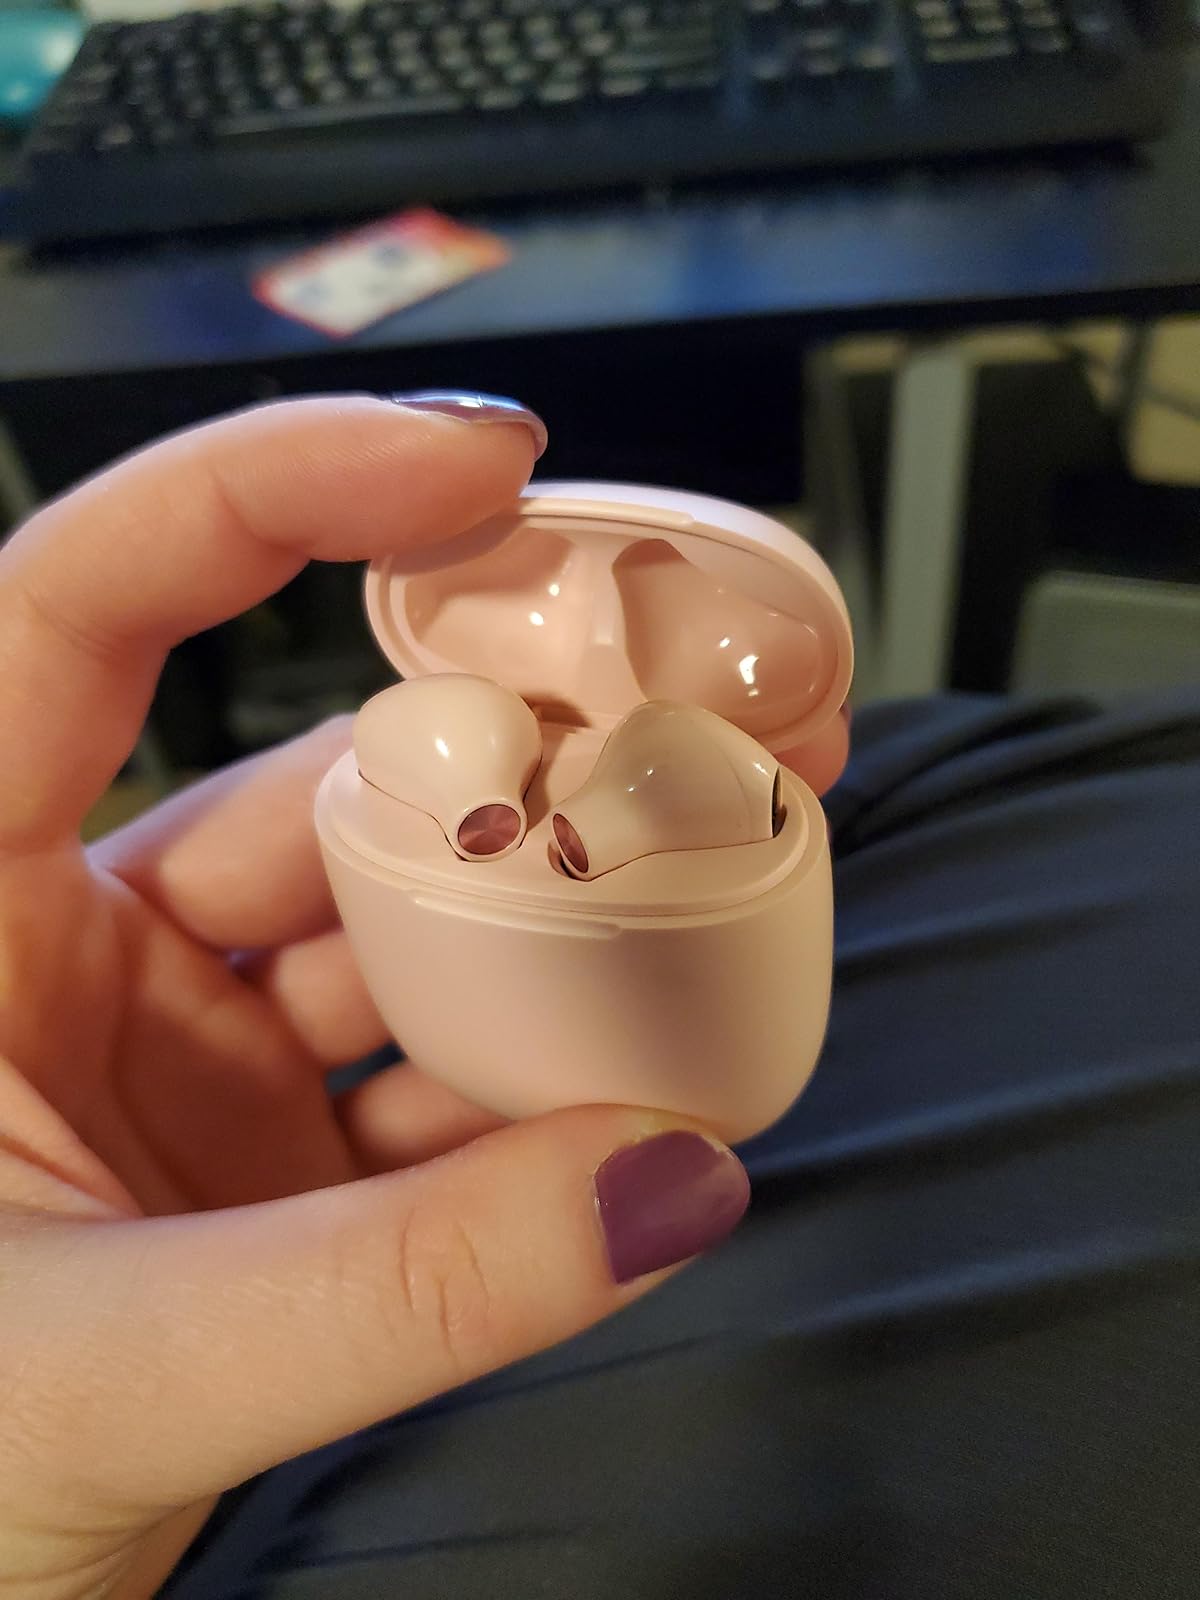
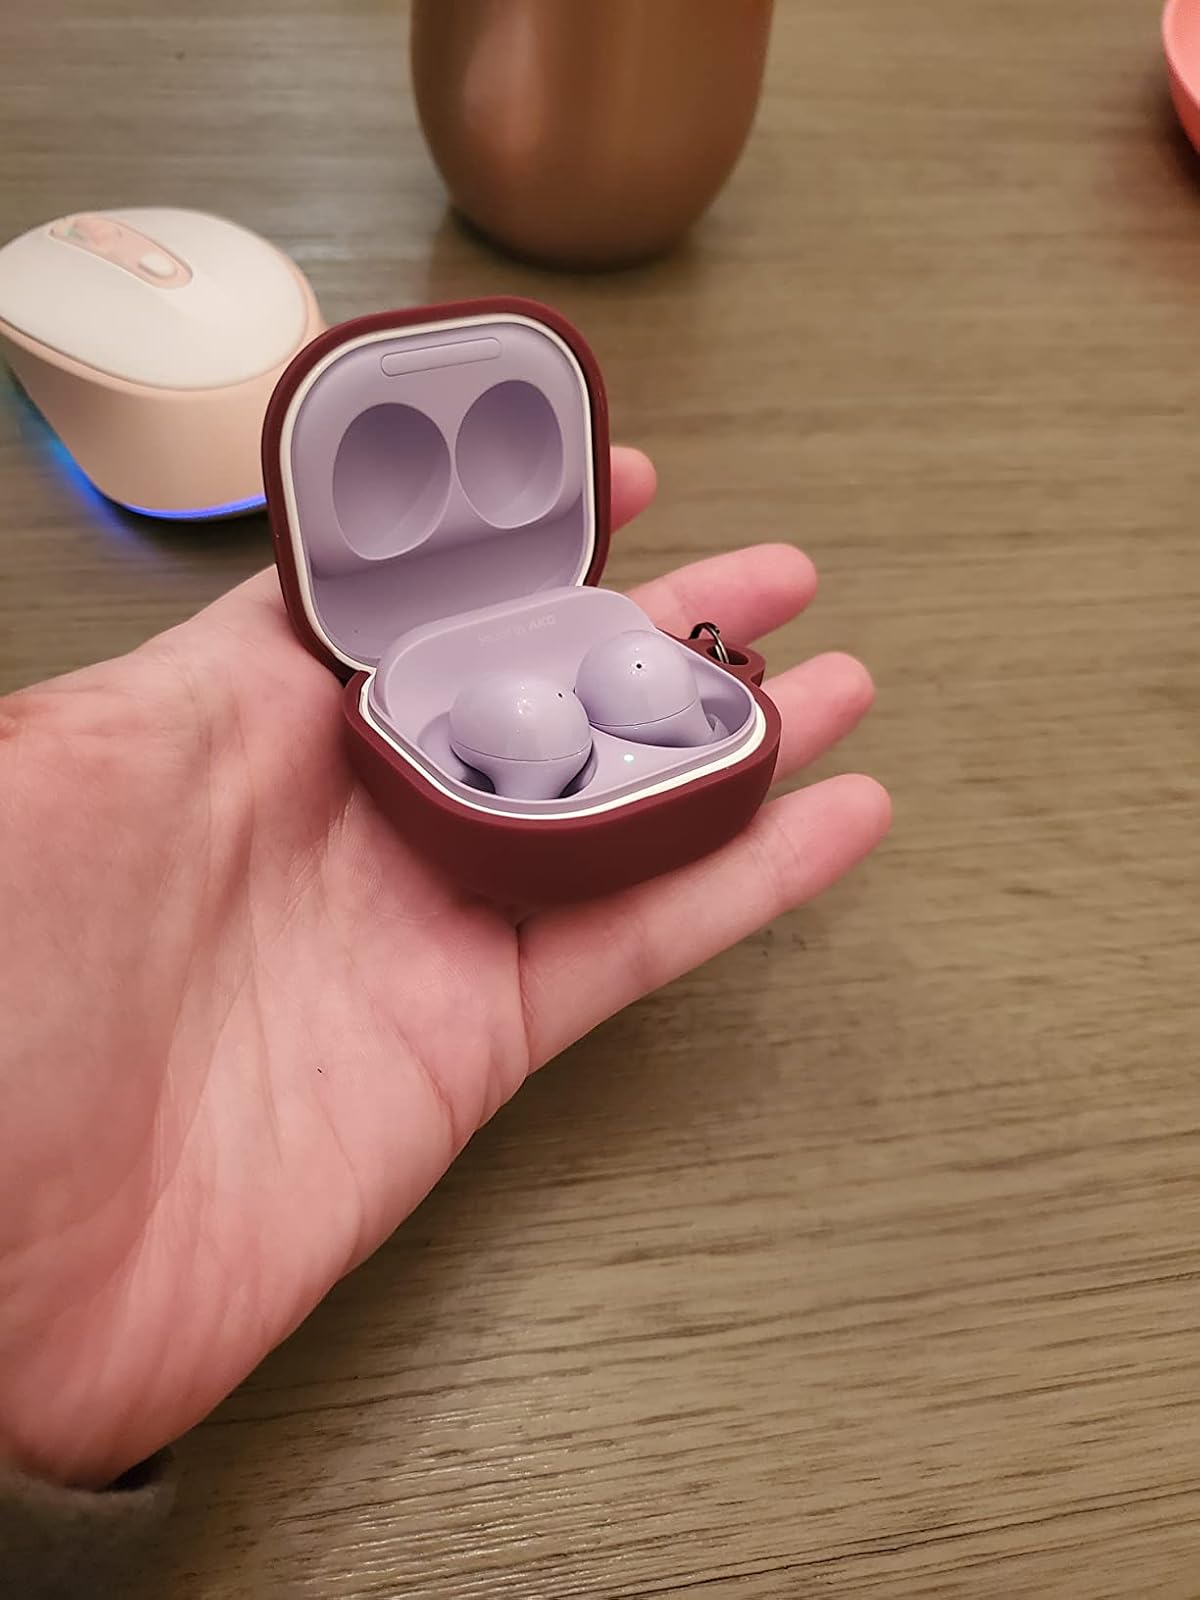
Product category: earbuds
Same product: no